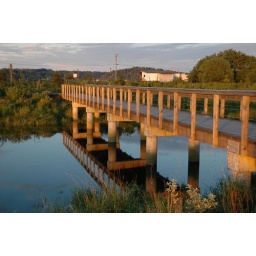
near the duck blind of the Campbell River.